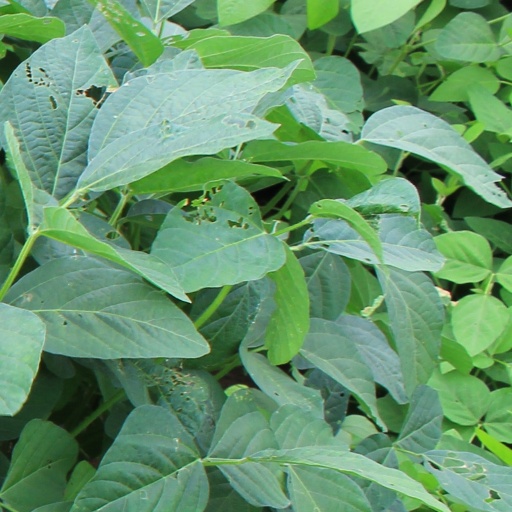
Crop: soybean